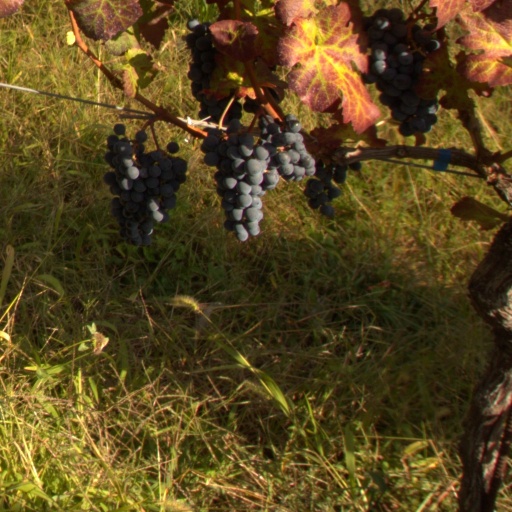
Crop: grape